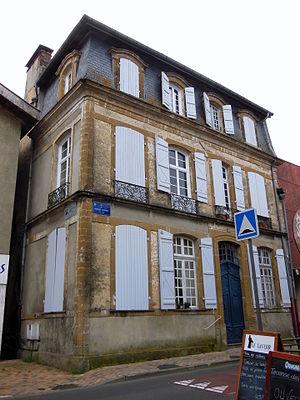
Maison de naissance du Maréchal Bosquet, à Mont-de-Marsan (Landes, France)
Mont-de-Marsan est une commune du sud-ouest de la France, préfecture des Landes, en région Nouvelle-Aquitaine.
Pierre François Joseph Bosquet est un maréchal de France. Il dirigea le corps français pendant la guerre de Crimée